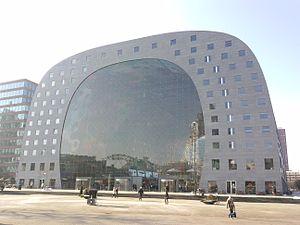
Le Markthal de Rotterdam est un bâtiment aux doubles fonctions, résidentielles et commerciales. Il est constitué d'une halle où se tient un marché couvert, entouré de bâtiments abritant des logements. Il est situé au carrefour formé par les rues Binnenrotte, Hoogstraat et Blaak. Il est inauguré le 1ᵉʳ octobre 2014.